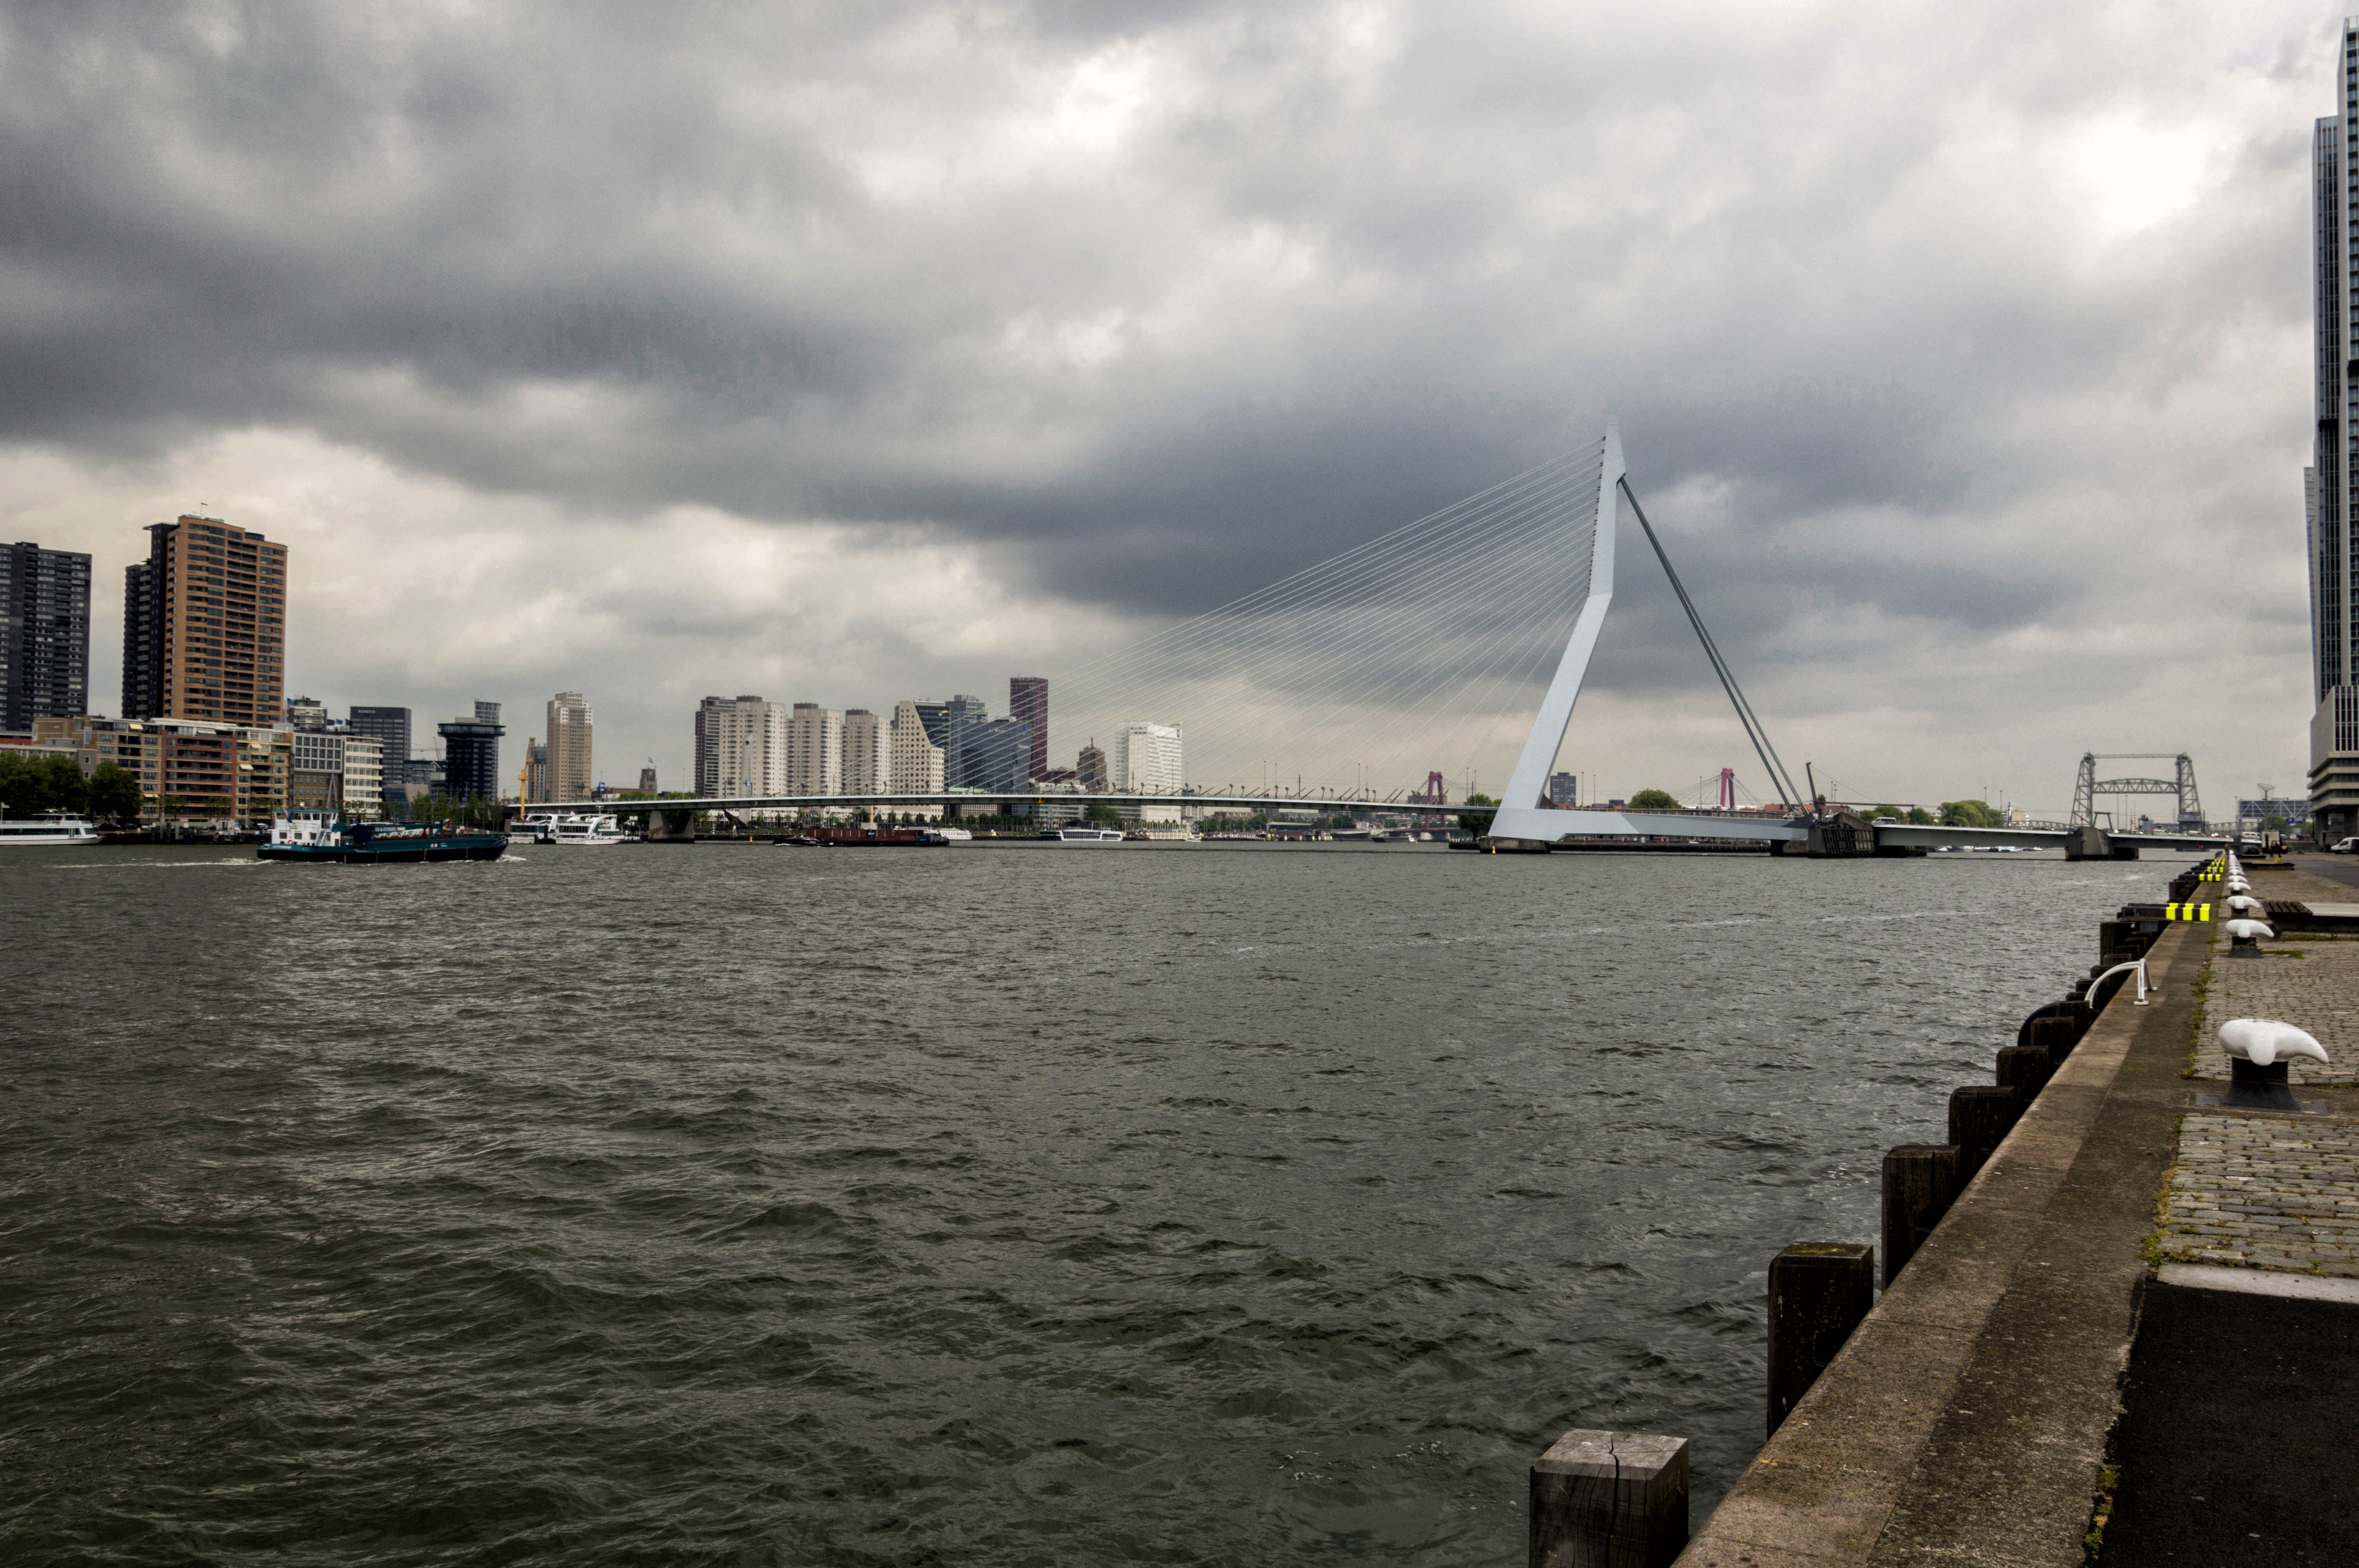
sea, coast, outdoor, horizon, dock, architecture, sky, boat, bridge, skyline, photography, van, building, city, urban, river, photo, cityscape, dusk, vehicle, sailing, bay, harbor, harbour, marina, port, nikon, waterway, holland, nederland, haven, netherlands, rotterdam, brug, de, dutch, sail, outdoorphotography, picture, photograph, fotos, foto, fotografie, pd, erasmusbrug, nieuwemaas, paulvandevelde, pdvandevelde, padagudaloma, dordrecht, nederlandinfotos, urbanfotografie, pvdvfotografie, pdvandeveldedordrecht, nederlandsefotografie, dutchphotogaraphy, totallydutch, fotografienederland, hollandsefotografie, fotografieholland, velde, koningshavenbrug, dehef, wilhelminakade, hollandamerikakade, paulvandeveldedordrecht, dezwaan